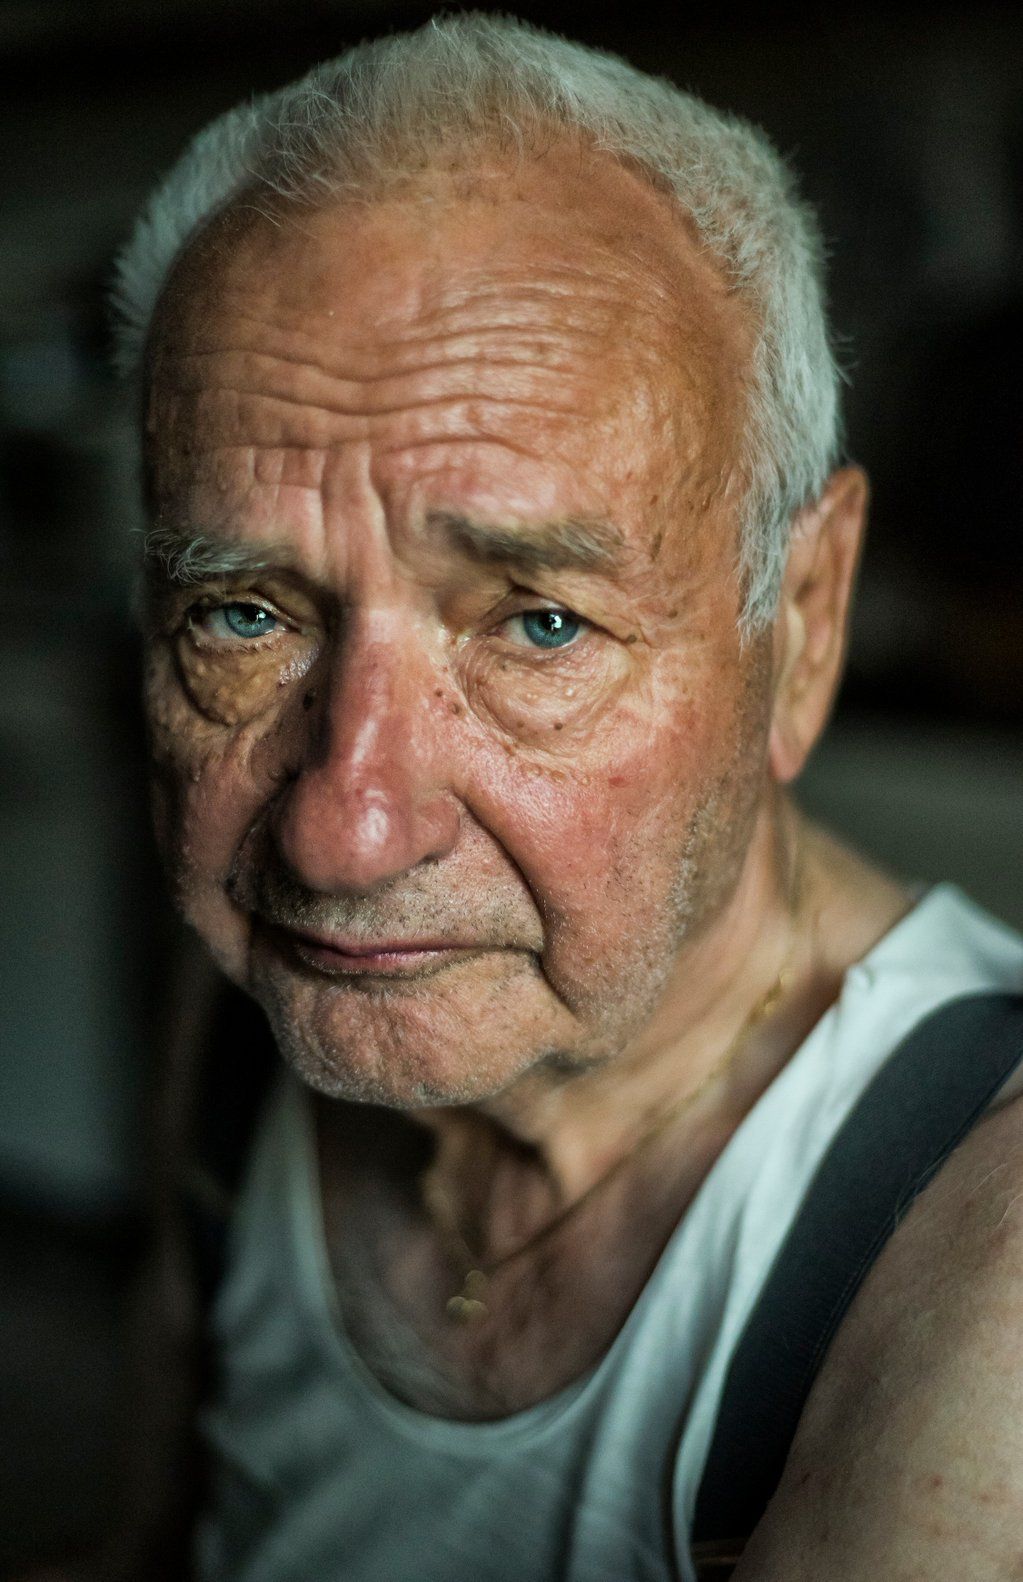
Label: Colored